Skuleskogen National Park

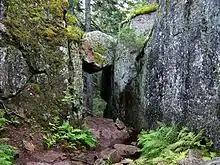
Trollporten ("Trolls' Door"), in the park

The topography of the park is characterized by these small valleys, some even taking the appearance of vertitable crevasses, the most impressive being Slåttdalskrevan ( deep, long, wide), but also significant being Trollporten (the "Trolls' Door"), a small crevasse celebrated for the rock that rests across the top. Another characteristic element is the presence of many caves, although the most famous, "Skulegrottan", in the mountain Skuleberget, is not inside the park. The park's highest peak is Slåttdalsberget, at of altitude.